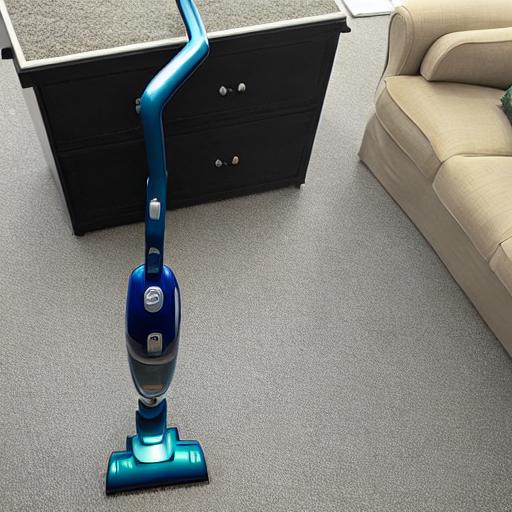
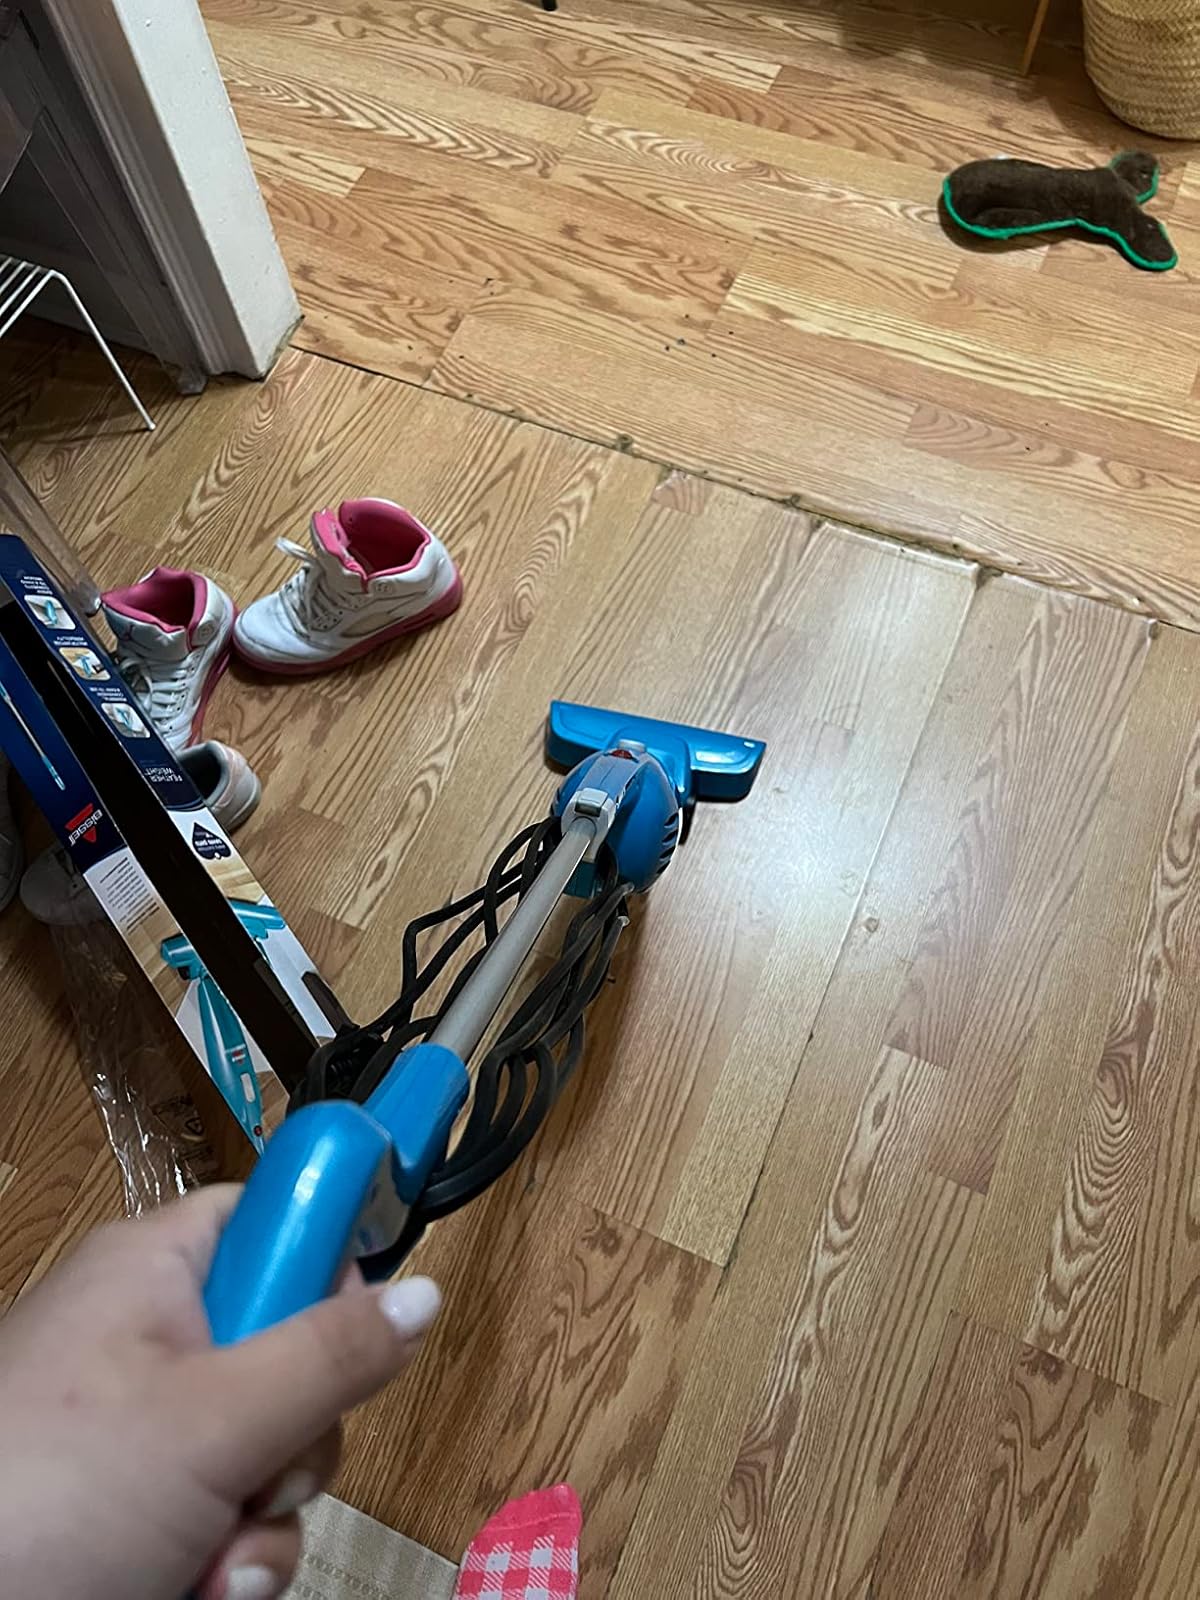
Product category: items_vacuum
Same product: no